Church architecture

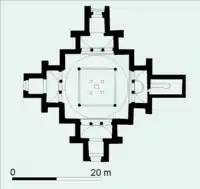
Coptic cruciform church in Dongola, ninth century

The architecture of Constantinople (Istanbul) in the 6th century produced churches that effectively combined centralized and basilica plans, having semi-domes forming the axis, and arcaded galleries on either side. The church of Hagia Sophia (now a mosque) was the most significant example and had an enormous influence on both later Christian and Islamic architecture, such as the Dome of the Rock in Jerusalem and the Umayyad Great Mosque in Damascus. Many later Eastern Orthodox churches, particularly large ones, combine a centrally planned, domed eastern end with an aisled nave at the west.